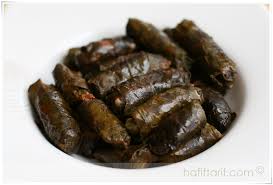
Yemek: yaprak_sarma